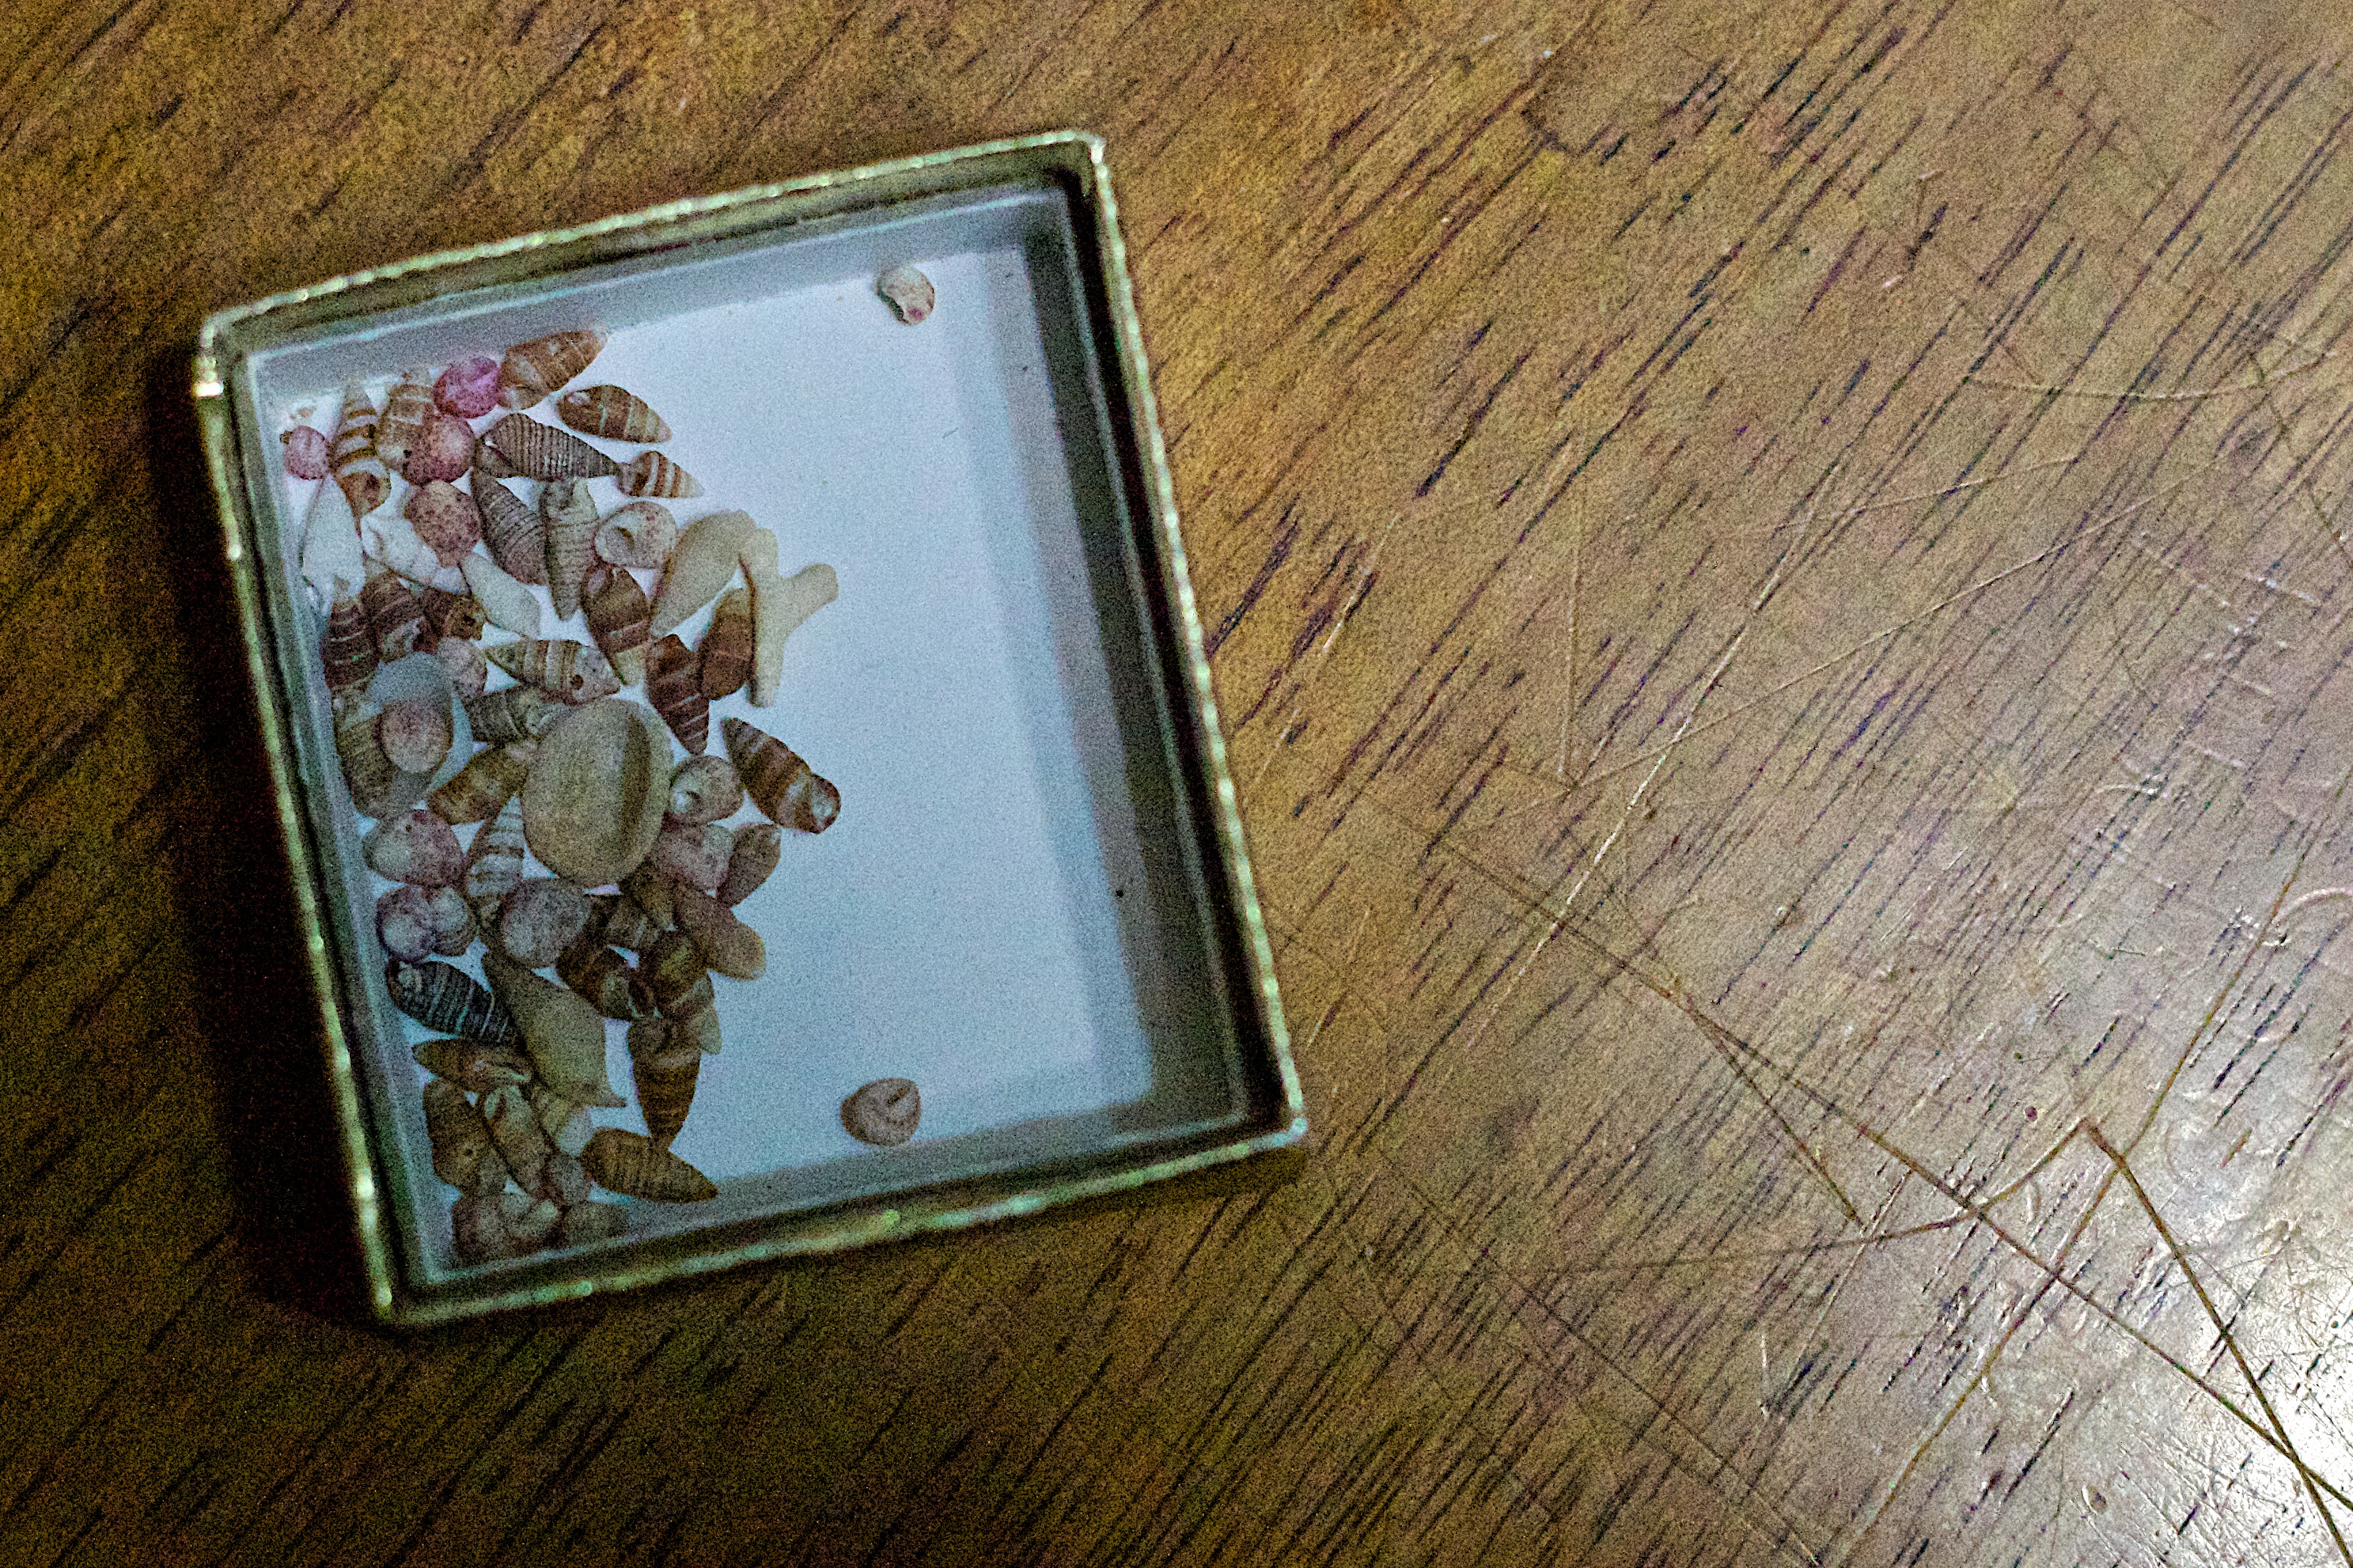
wood, metal, hawaii, shells, picture frame